Zawiya of Sidi Muhammad Ben Sliman al-Jazuli

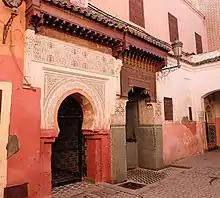
One of the main entrances (left) of the zawiya and, next to it (right), the zawiya's street fountain. The decoration includes carved stucco, a carved wooden canopy, and "zellij" tilework.

The zawiya is a complex of structures and facilities which provide for a number of services and functions. Their architecture is similar to that of other Saadian religious complexes in the late 16th century such as the Mouassine Mosque and Bab Doukkala Mosque, as well as the later Zawiya of Sidi Bel Abbes. The center of the complex is occupied by a mosque with a rectangular floor plan consisting of a nearly square courtyard ("sahn") and an interior prayer hall divided into five naves by rows of arches. The interior of the mosque is not heavily decorated. North of the sahn is another courtyard which leads to the mausoleum chamber of al-Jazuli: a large square chamber higher than the surrounding structures and covered by a wood-frame cupola and, from the exterior, a pyramidal roof with green tiles, visible from the street and typical of Moroccan royal and religious structures. Immediately on the east side of the mausoleum are two of the zawiya's main entrances, alongside a decorated street fountain. Behind these is a small chamber which served as a madrasa or school. The rest of the complex, on its eastern side, is occupied by the house of the "muqaddam", a hospice for pilgrims, and a large "midha" (ablutions house) with a central water basin and 14 latrines.